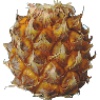
Label: Pineapple Mini 1